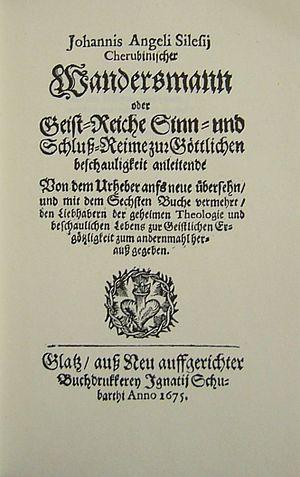
Les Sonates du Rosaire, également connues sous le titre de Sonates du Mystère, constituent un cycle de quinze sonates pour violon avec basse continue et une passacaille pour violon seul, œuvre majeure du compositeur Heinrich Ignaz Franz Biber composée vers 1678. Le cycle porte les numéros C 90 à 105 dans le catalogue de ses œuvres.
Angelus Silesius ou Johannes Angelus Silesius, né Johannes Scheffler en décembre 1624 à Breslau et mort le 9 juillet 1677 dans la même ville, est un poète, médecin, théologien, prêtre et mystique allemand. Ses épigrammes profondément religieuses, d'un mysticisme très aigu et particulier, sont considérées comme l'une des œuvres lyriques les plus importantes de la littérature baroque. Il est à ce titre parfois surnommé « le Prophète de l'Ineffable ».